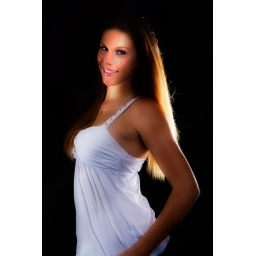
Tiffany in a white dress